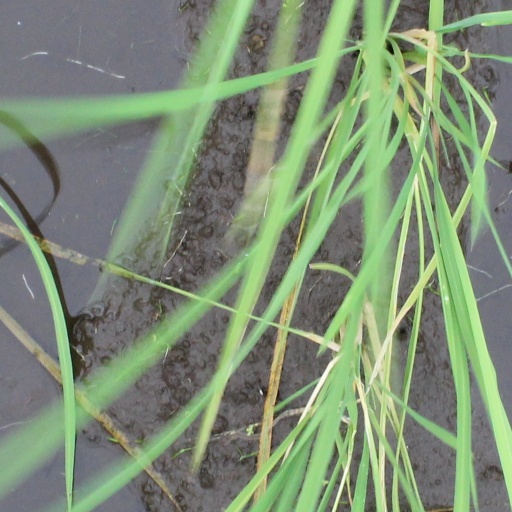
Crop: rice